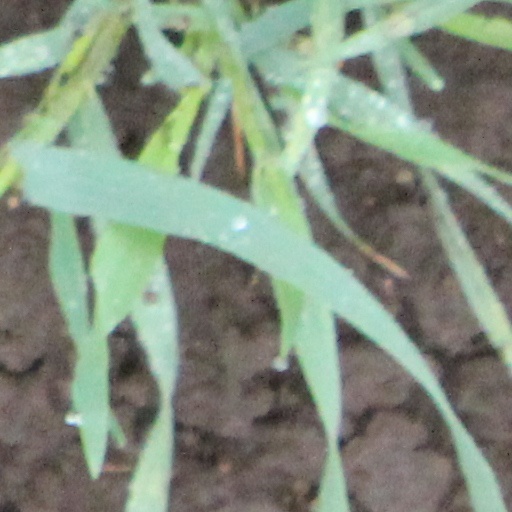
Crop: wheat